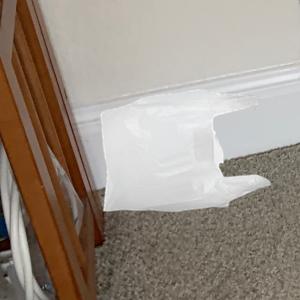
Label: plasticbags